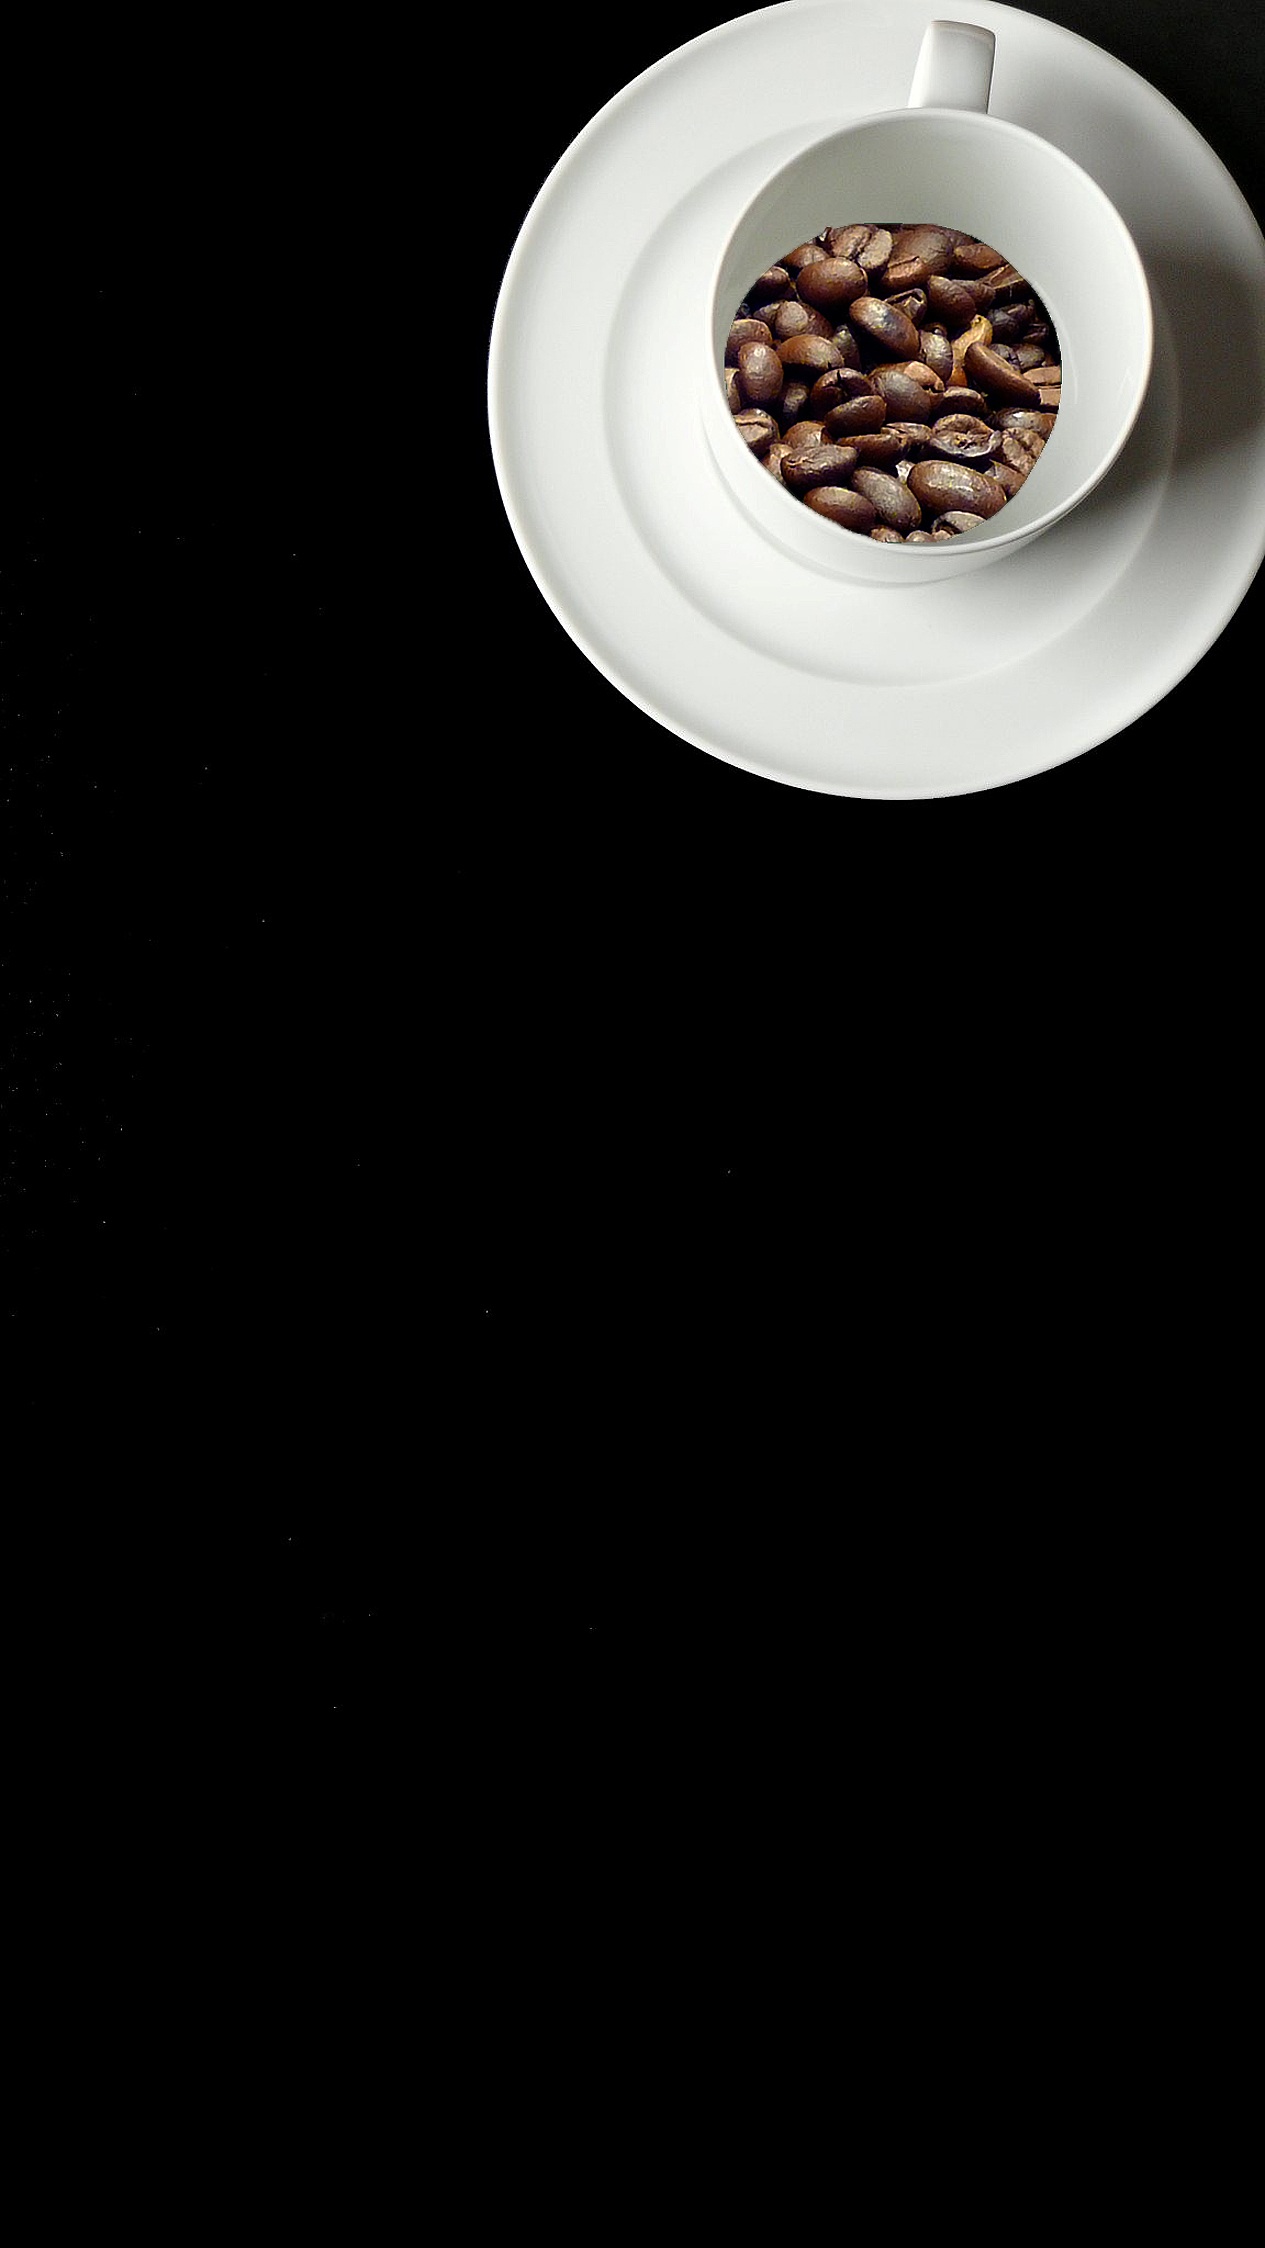
cafe, coffee, cup, drink, espresso, lighting, coffee cup, caffeine, hot drink, eye, break, organ, coffee beans, coffee drink, kaeffchen